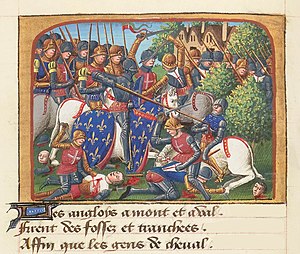
Hundredårskrigen / Fransk sejr: 1429–53 / Fransk genopståen
Slaget ved Formigny (1450).
Hundredårskrigen var en række konflikter mellem 1337 og 1453 mellem huset Plantagenet, herskere over Kongeriget England, og huset Valois, herskere af Kongeriget Frankrig om arveretten til den franske trone. Hver side trak mange med ind i krigen. Det er en af de største og vigtigste konflikter i middelalderens Europa, hvor fem generationer konger fra to rivaliserende dynastier kæmpede om tronen til det største kongerige i Vesteuropa. Krigen markerede både højdepunktet af ridderlighed og nedgang og udviklede stærke nationale identiteter i begge lande.